River Welland

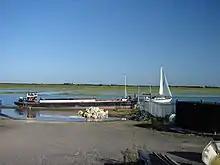
Barge and passing yacht between Fosdyke and the Wash

A water taxi service was launched in Spalding in July 2005. Its route is from just off Spalding's High Street upstream along the river, turning onto the Coronation Channel, and going to Springfields Outlet Shopping & Festival Gardens, and back.